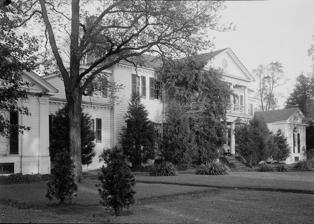
Building: Belle Grove (Port Conway, Virginia)
Country: United States of America
Year built: 1790
Historic house in Virginia, United States United States historic place Belle Grove U.S. National Register of Historic Places Virginia Landmarks Register Historic American Buildings Survey, 1941 Show map of Northern Virginia Show map of Virginia Show map of the United States Location Port Conway, Virginia Coordinates 38°10′45″N 77°11′19″W / 38.1793°N 77.1885°W / 38.1793; -77.1885 Area 380 acres (150 ha) Built 1790 ( 1790 ) NRHP reference No. 73002029 VLR No. 048-0027 Significant dates Added to NRHP April 11, 1973 Designated VLR September 19, 1972 Belle Grove is a historic plantation located on U.S. Route 301 in Port Conway , Virginia . The present plantation house was built in 1790. James Madison , a Founding Father and the  fourth President of the United States , was born on March 16, 1751, at Belle Grove plantation in an earlier house which no longer stands. Belle Grove plantation was also the childhood home of his mother, Eleanor Rose "Nelly" Conway .  Her father Francis Conway was the namesake for Port Conway. Birthplace of Madison historical marker (erected 1971) on US 301 in front of Emmanuel Episcopal Church .  His birthplace was 400 yards (370 m) away in a house that no longer stands. On April 11, 1973, Belle Grove was added to the National Register of Historic Places . See also List of residences of presidents of the United States References